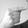
ASL letter: G